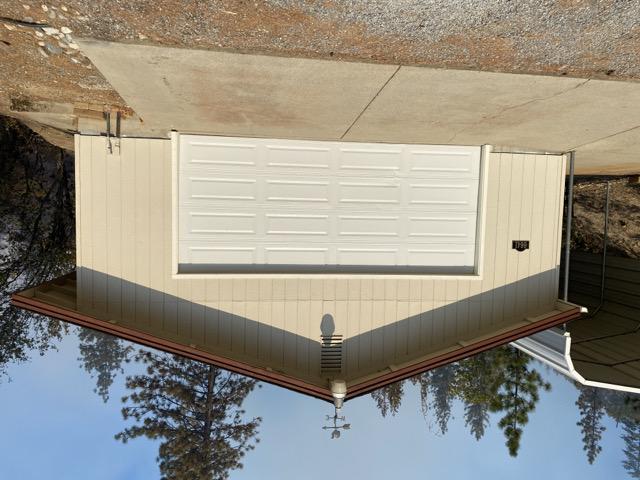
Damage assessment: no_damage